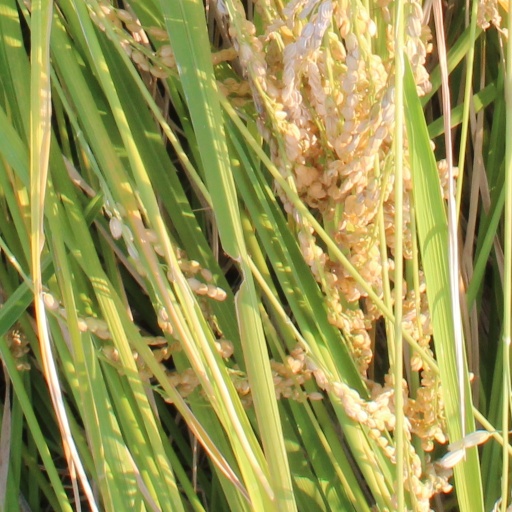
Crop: rice